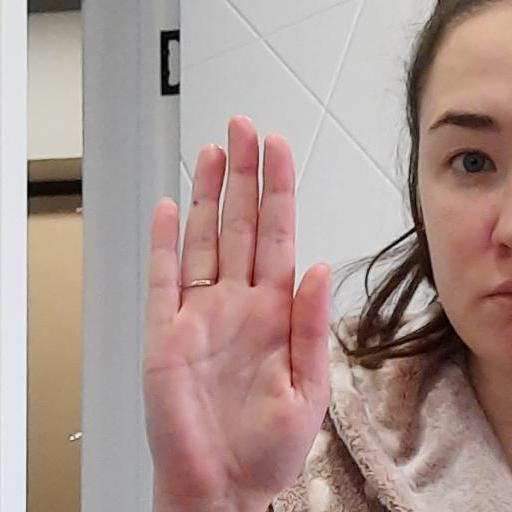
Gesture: stop